Frank B. Davison

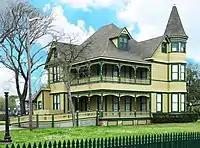
Frank B. Davison House in Texas City, Texas

Transferred from Michigan in 1891 as resident manager of the Texas City Improvement Company, he moved to a location within what would be the city in 1892. He established its first Post Office in 1893, opened its first general store, and became a director of its first bank, the Texas City State Bank. He also founded a real estate firm, Davison and Smith.